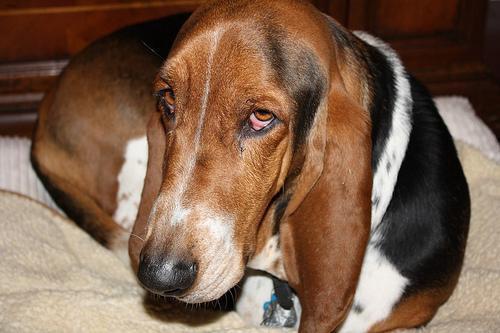
basset hound